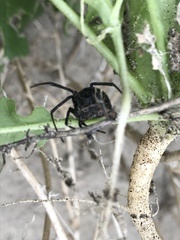
Species: Lactrodectus_hesperus